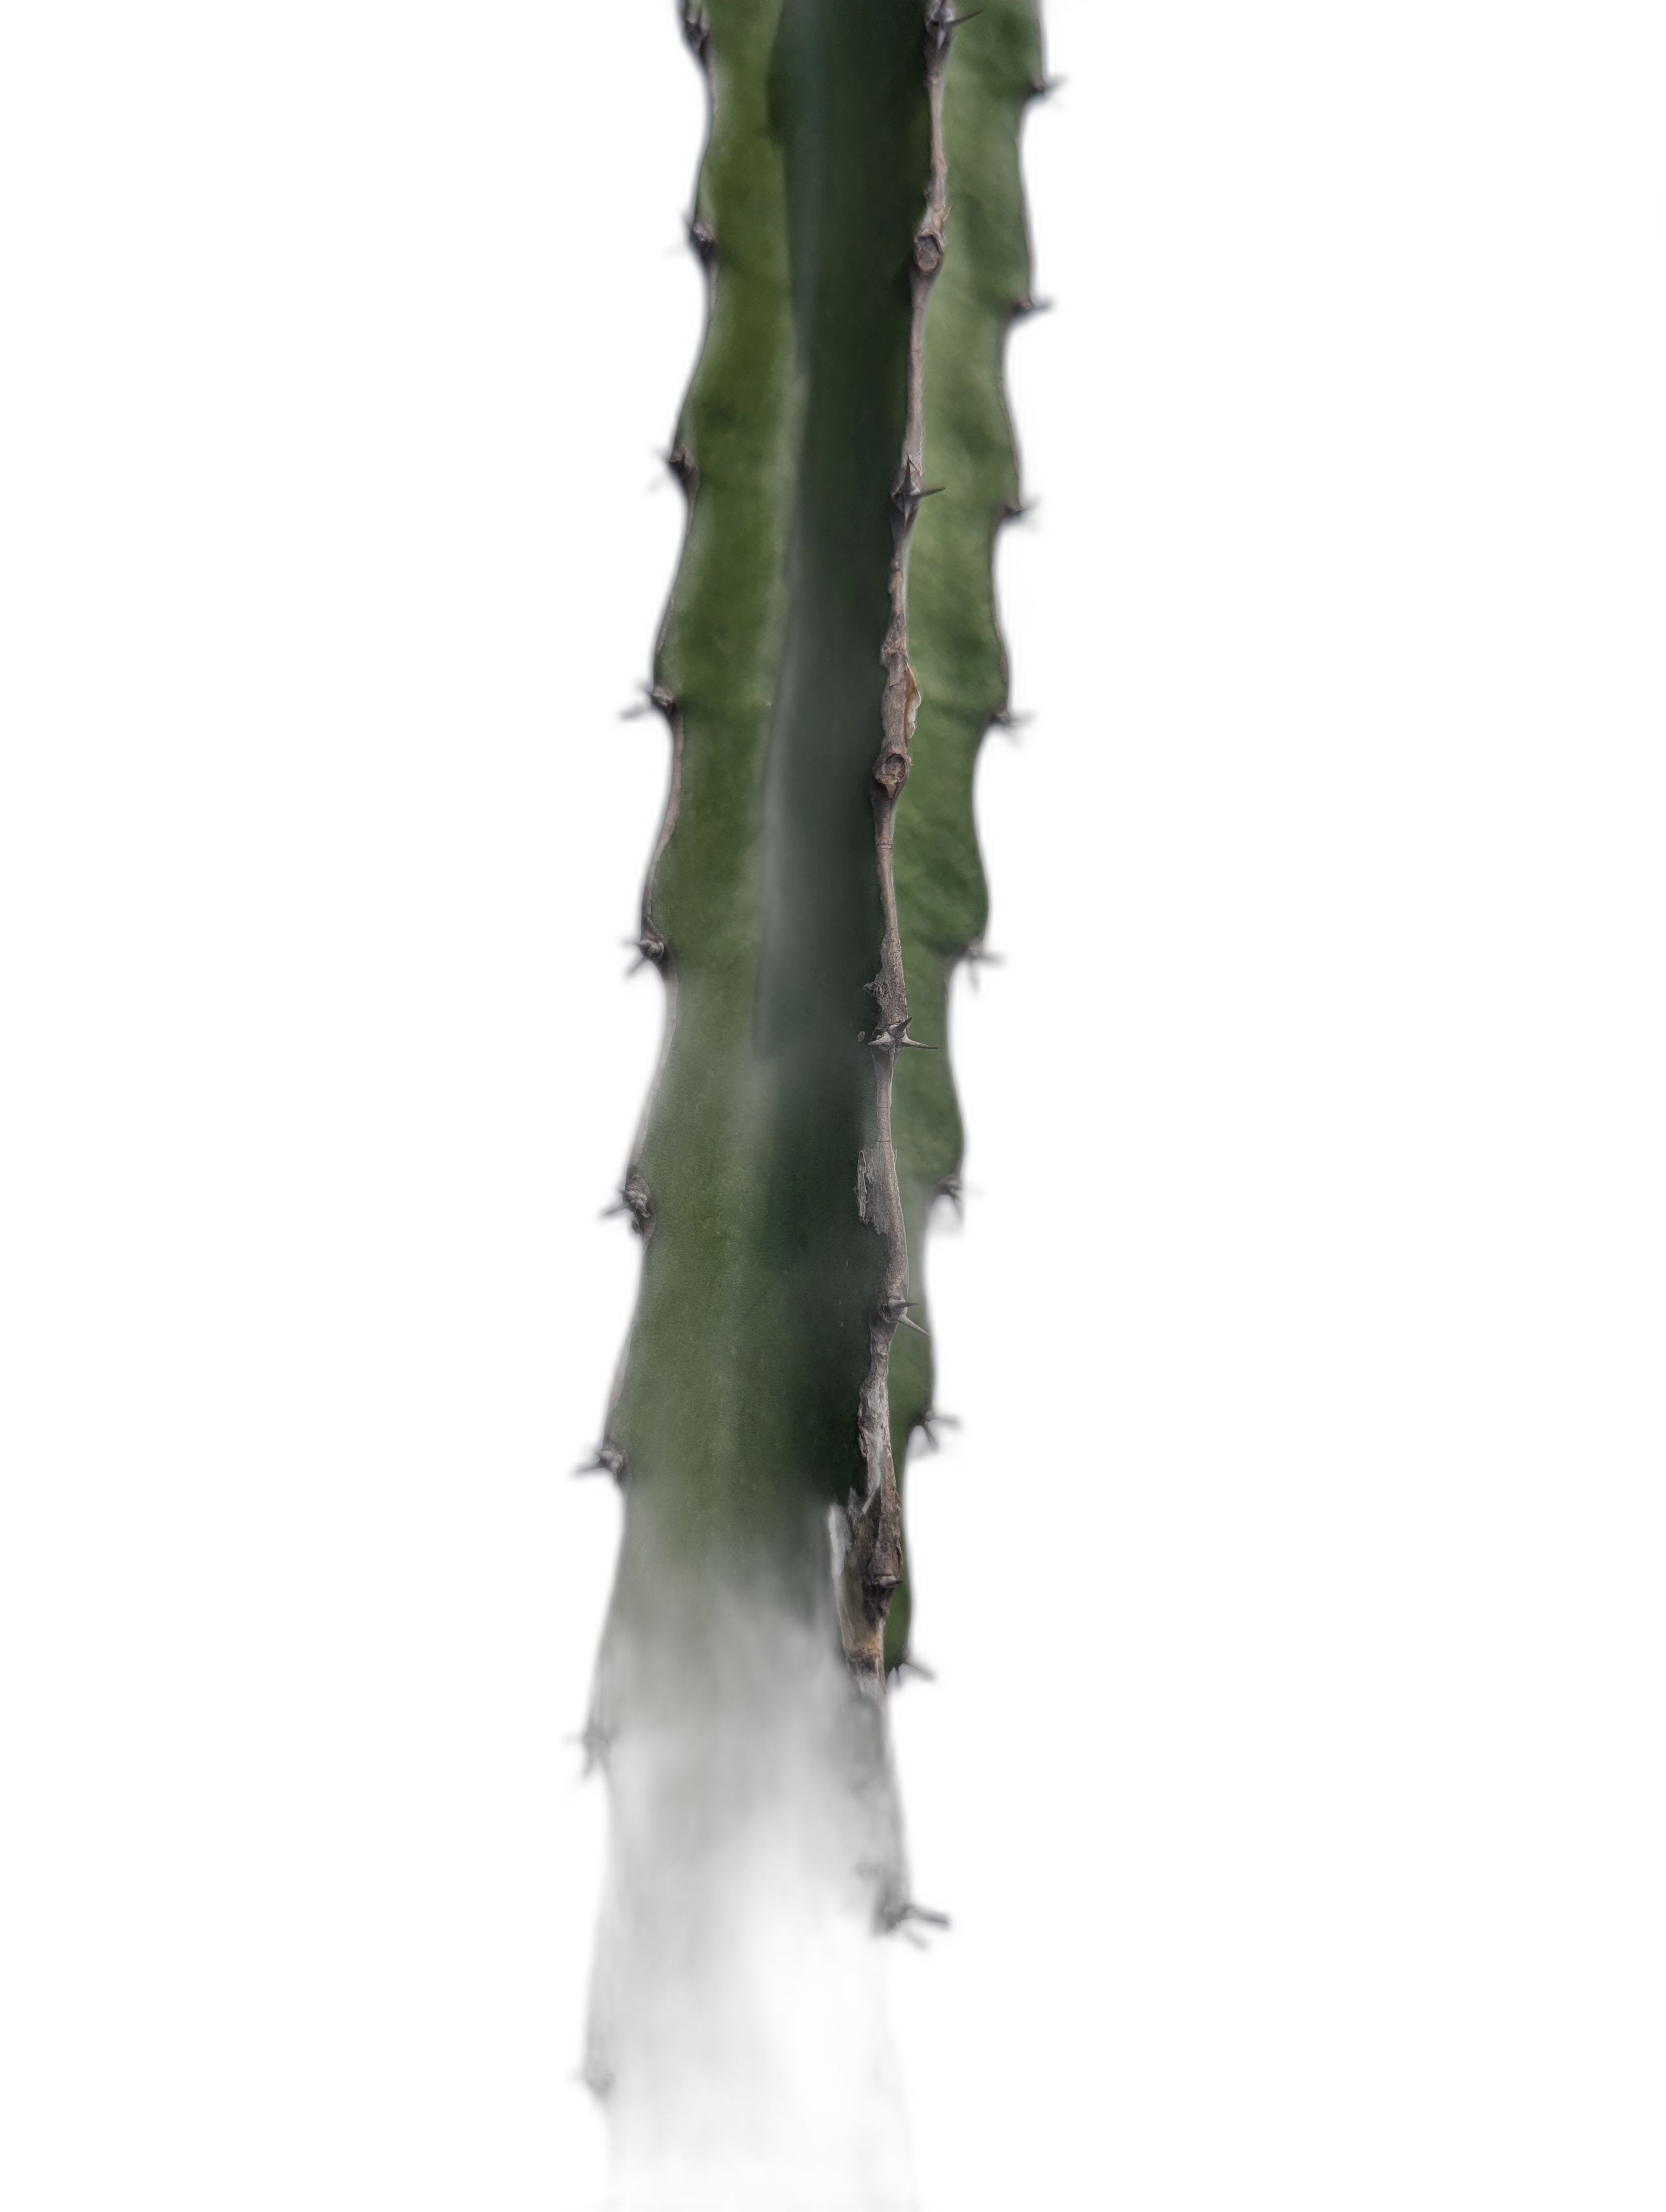
Label: Good leaf